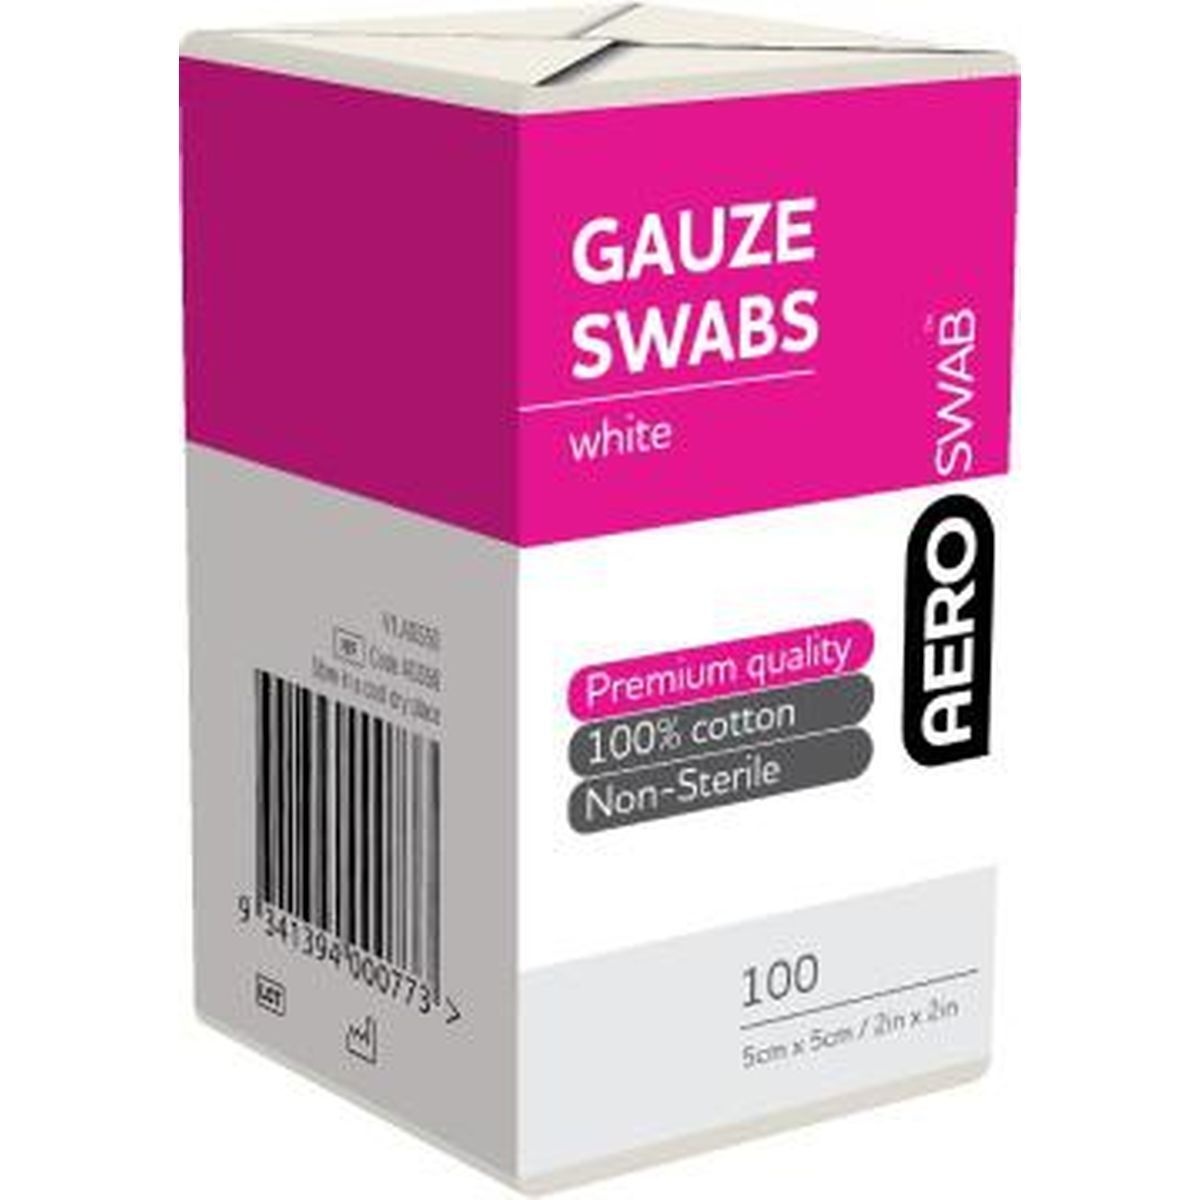
Aeroswab Gauze Swabs 5cm X 5cm 100 Pieces White
Expertly designed for medical use, the AeroSwab Gauze Swabs provide a sterile and convenient solution for wound care. Each 5cm x 5cm swab is made with high-quality gauze to effectively absorb and clean. With a pack of 100, rest assured that you have enough supply for all your medical needs. CPP
Brand: Aero
Category: Business & Industrial > Medical > Medical Supplies